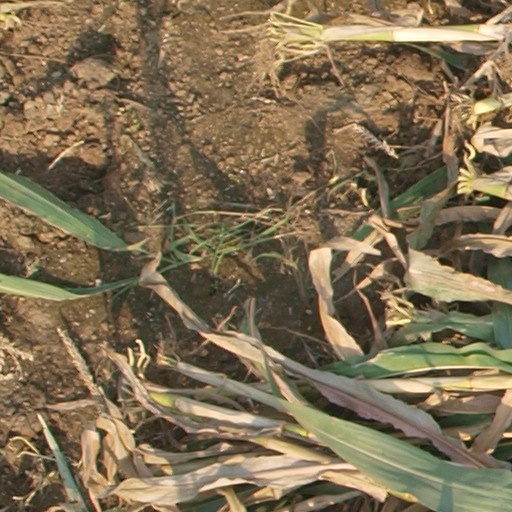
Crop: maize; corn